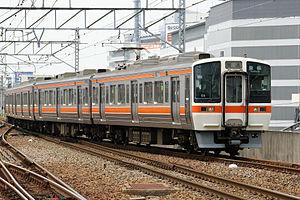
La ligne principale Tōkaidō est une ligne ferroviaire importante des Japan Railways, au Japon. Elle relie Tokyo à Kobe sur une distance de 590 km. La ligne doit son nom au Tōkaidō, l'axe de circulation historique entre Tokyo, Kyoto, Osaka et Kobe.